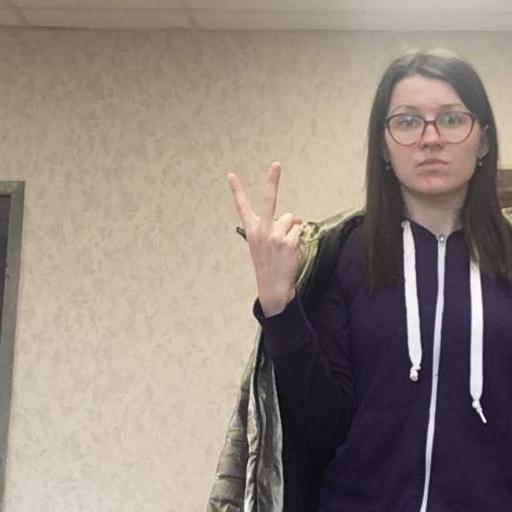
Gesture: peace_inverted